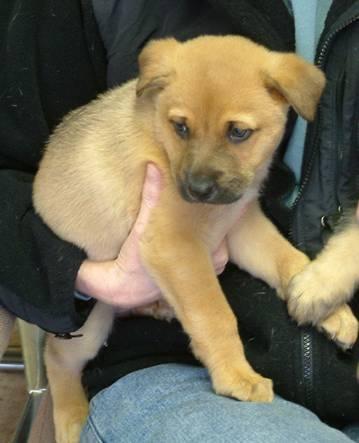
dog